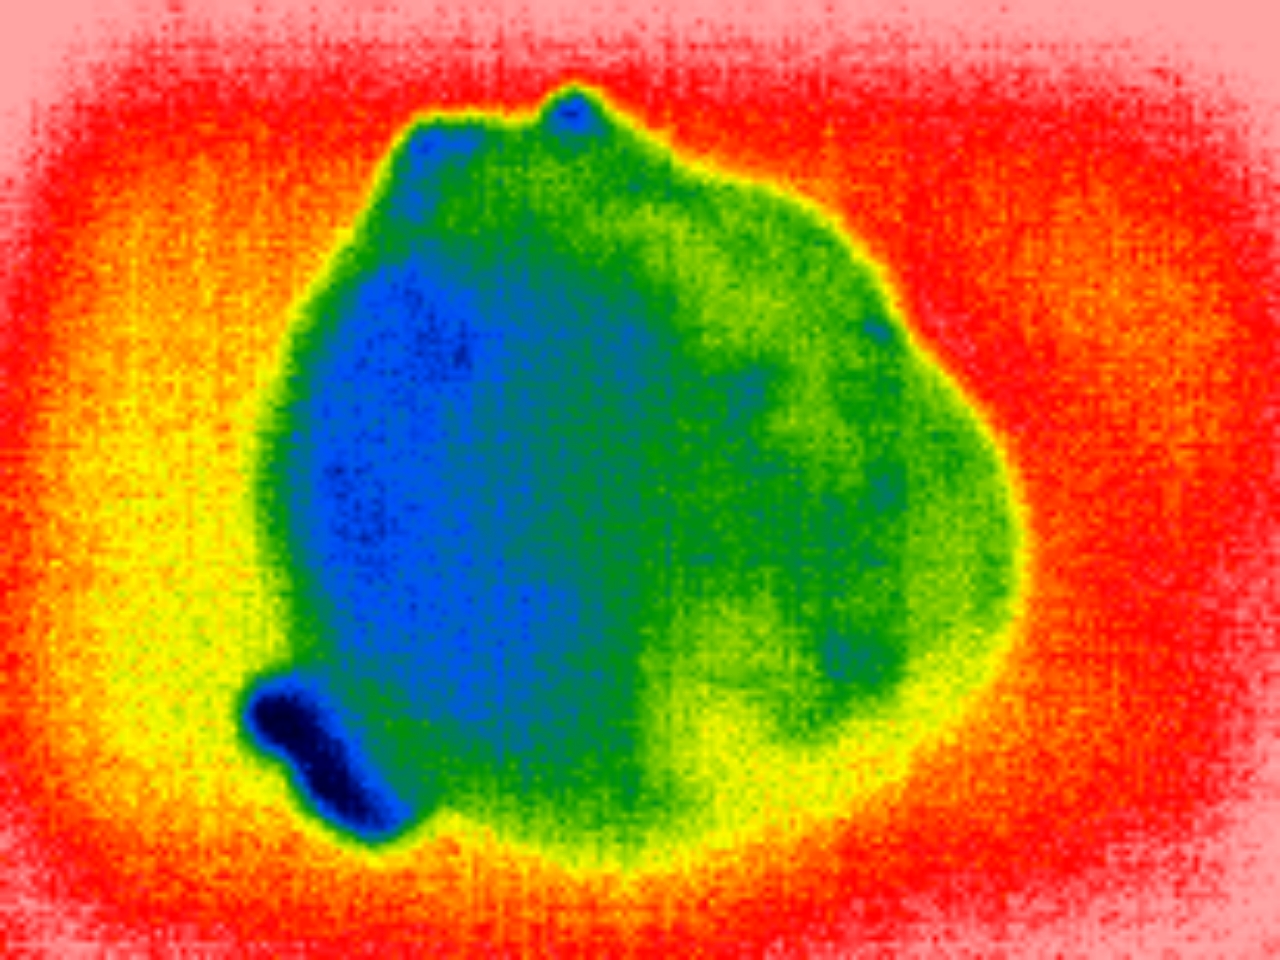
Label: Major Defect